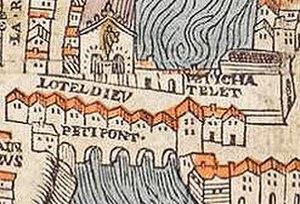
Le Petit-Pont sur le Plan de Truschet et Hoyau (1550).
Le Petit-Pont-Cardinal-Lustiger est un pont franchissant la Seine à Paris, dont l'édifice actuel fut construit en 1853.